Y Yo Sigo Aquí

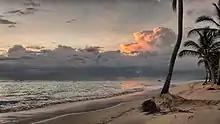
The video was filmed at Punta Cana, Dominican Republic

Colombia director Simón Brand directed the music video for "I'll Be Right Here (Sexual Lover)", was produced by Juan Basanta and filmed in Punta Cana resort town in the easternmost province of the Dominican Republic. Rubio's looks — her youthfulness, slim figure and blonde hair – had attracted comments on her sexual image. Basanta said then that the story of the video is "an oil party that shows the arrival of the sun with music. Erotic and sensual." Rubio is portrayed as a sexual girl to the music, dancing all day until she and the backup people are excited. Music video premiere on "MTV Polska" in March 2003.